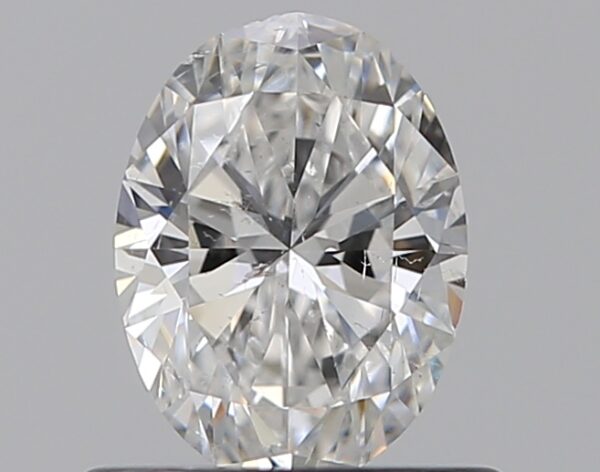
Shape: oval
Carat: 0.5
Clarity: SI2
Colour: E
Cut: EX
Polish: EX
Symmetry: VG
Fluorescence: N
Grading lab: GIA
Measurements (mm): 6.09 x 4.53 x 2.8